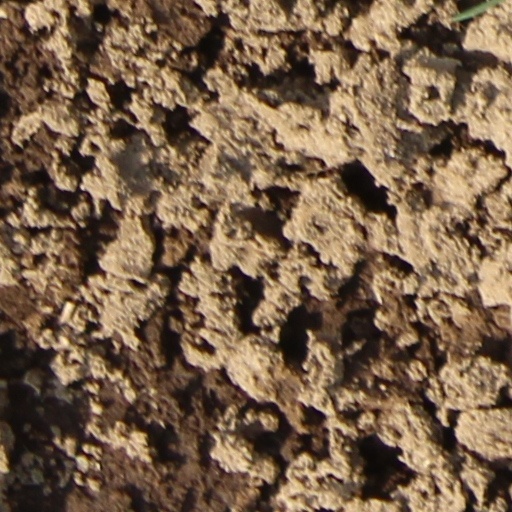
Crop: wheat